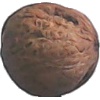
Label: walnut